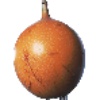
Label: granadilla